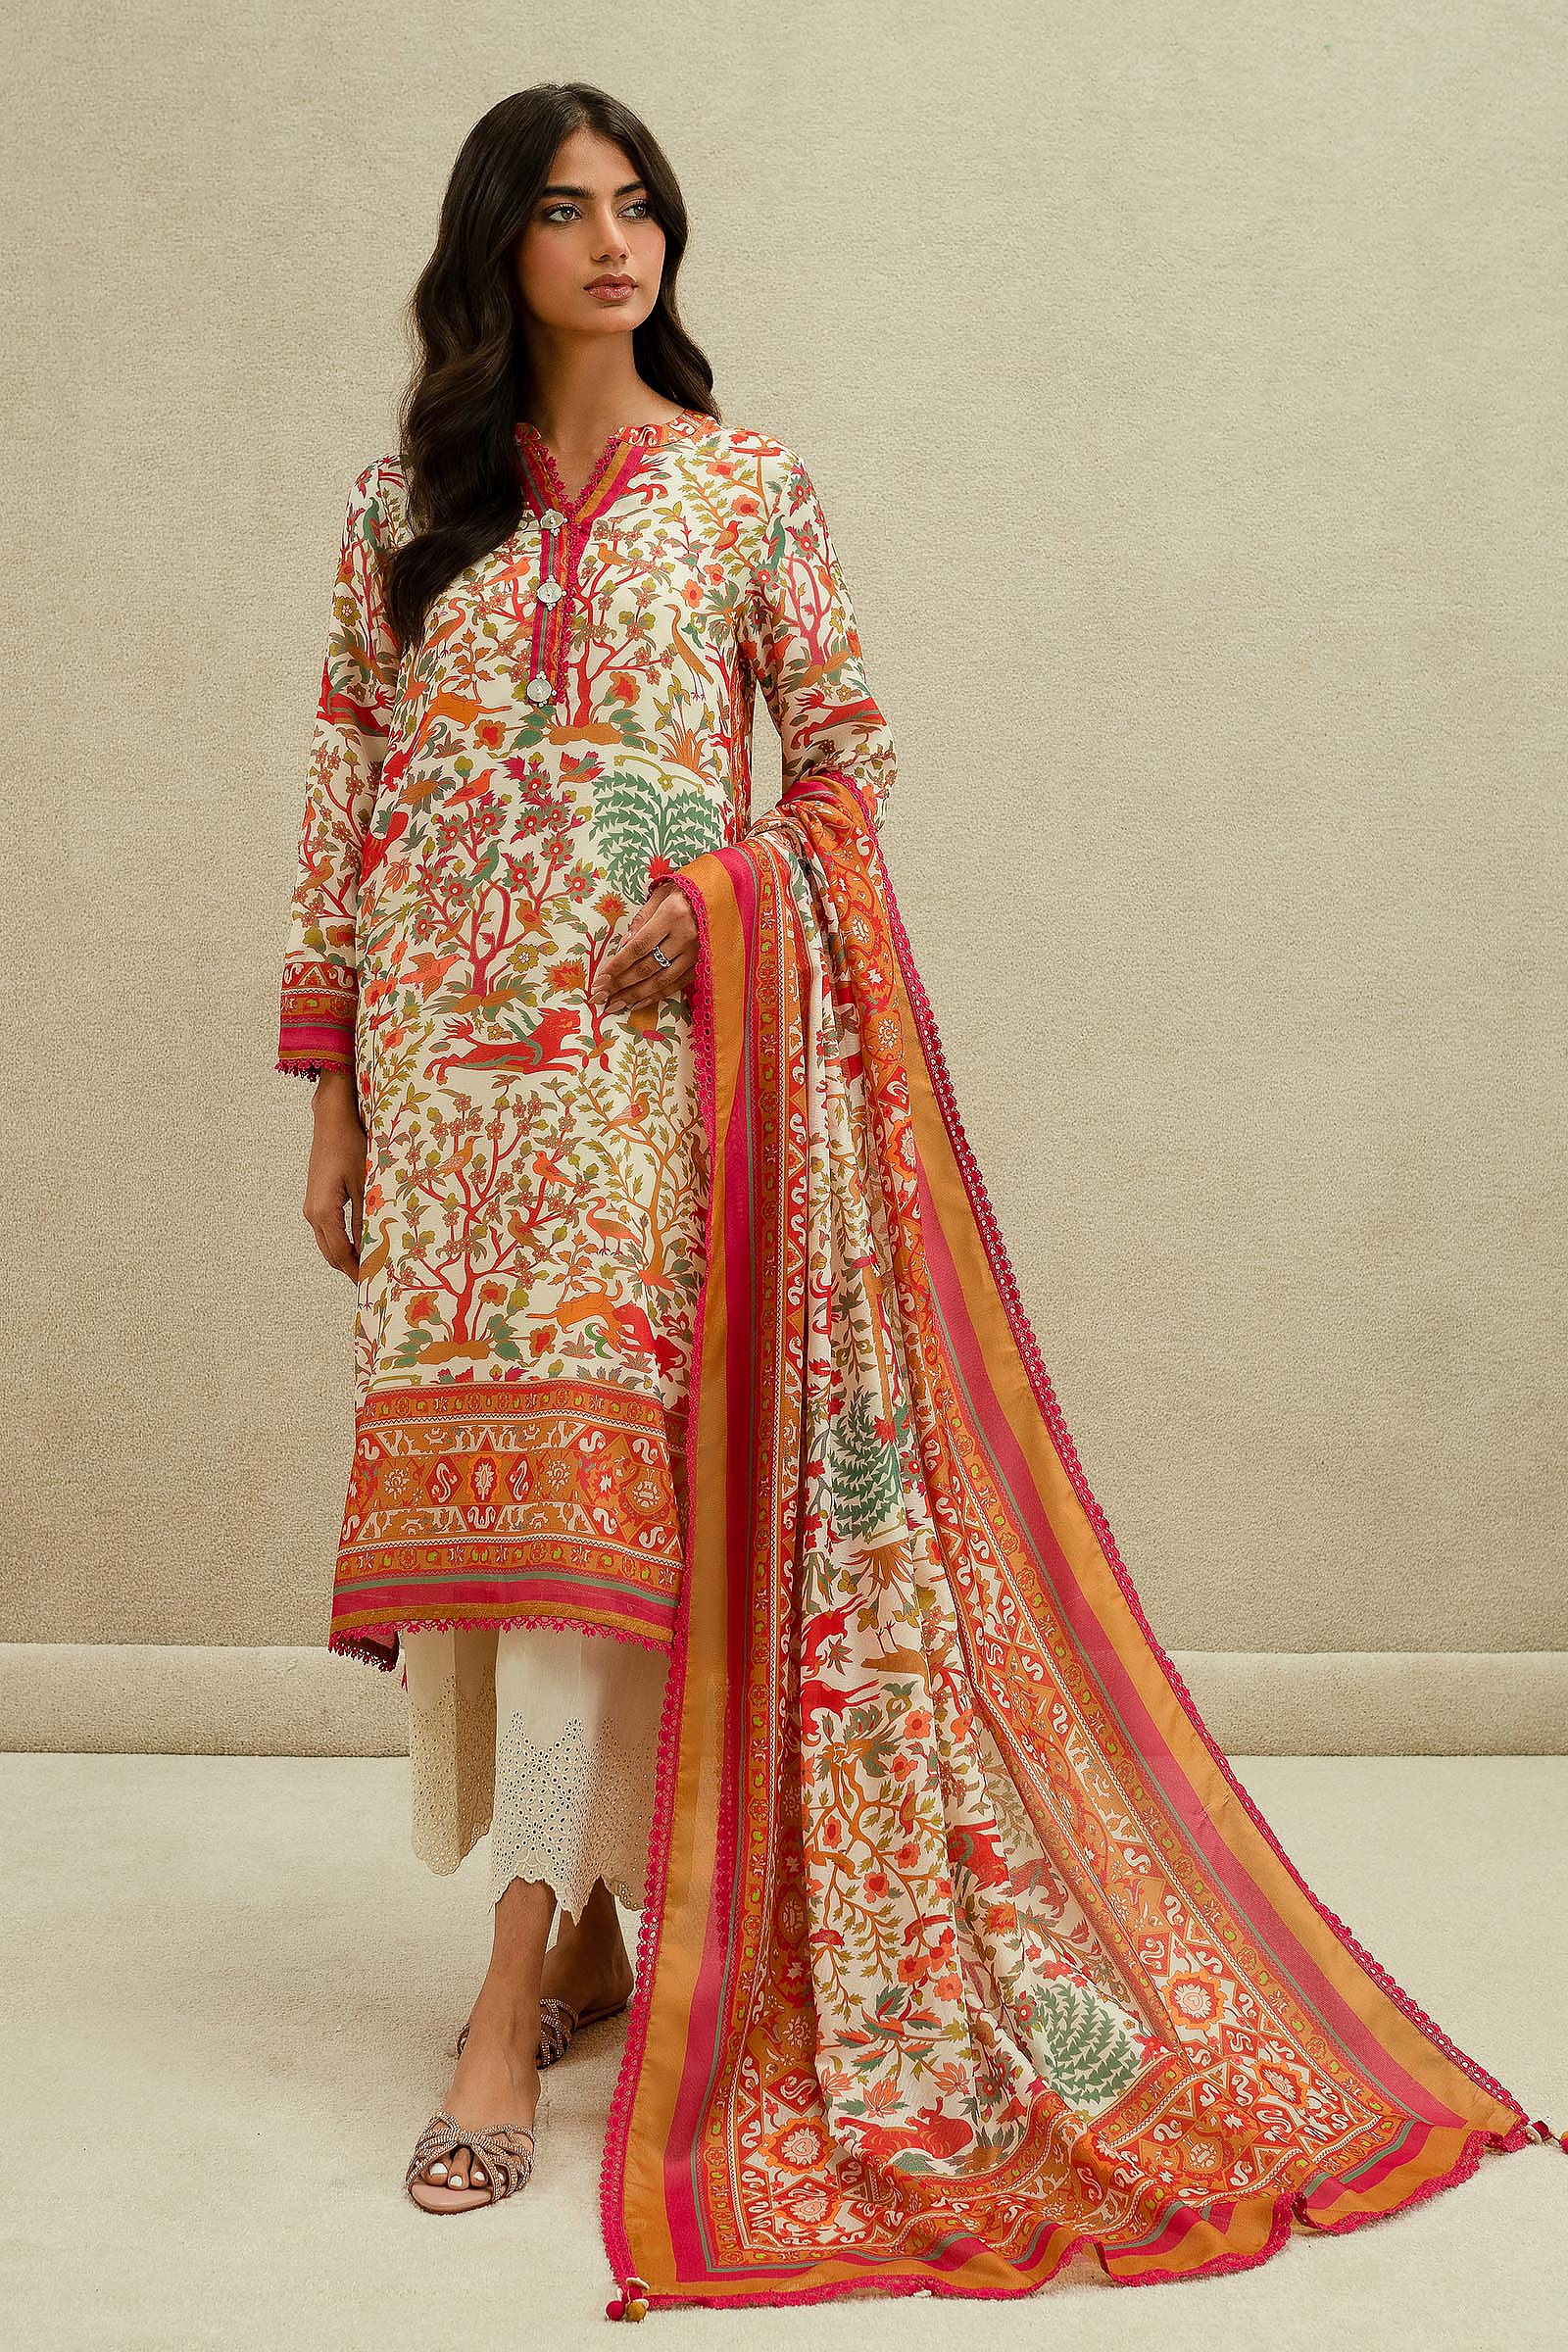
beige multi kashmiri silk ch